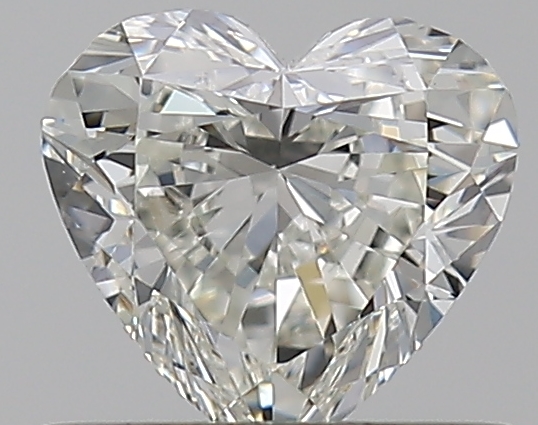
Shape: heart
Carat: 0.5
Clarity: VVS2
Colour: J
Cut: GD
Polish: EX
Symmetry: VG
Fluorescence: N
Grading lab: GIA
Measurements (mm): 5.04 x 5.33 x 2.99